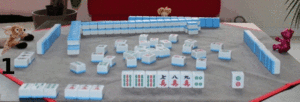
Remporter la partie au Ma Jiang
Les règles du Mah-jong Jilin sont des règles alternatives aux règles du Mah-jong habituelles.